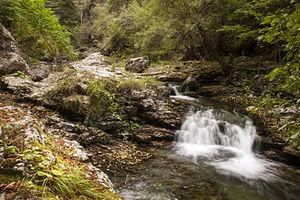
La chapelle Notre-Dame-des-Fontaines est une chapelle catholique située en France dans une vallée montagneuse à 5 kilomètres du village médiéval de La Brigue, dans le département des Alpes-Maritimes.